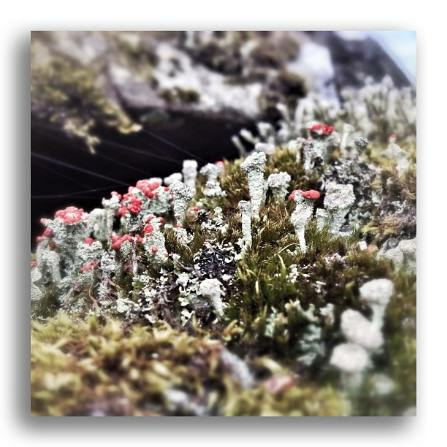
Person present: No